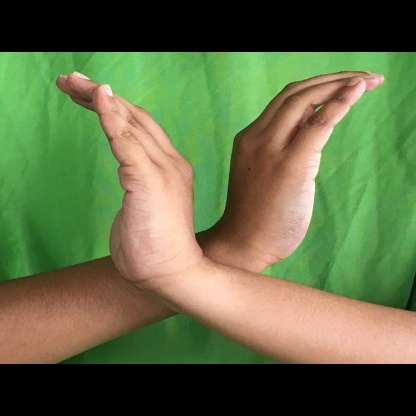
Mudra: Nagabandha